List of UK charts and number-one singles (1969–1988)

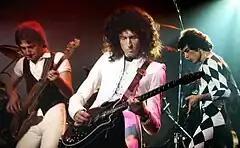
Queen, who spent nine weeks at number one with "Bohemian Rhapsody" in 1975, also had two number-ones that are not recognised in the Official Charts Company's canon.

On 15 February 1969, the BMRB was commissioned in a joint venture by the BBC and "Record Retailer" to compile the singles and album charts. BMRB compiled the first chart from postal returns of sales logs from 250 record shops. The sampling cost approximately £52,000 and shops were randomly chosen and submitted figures for sales taken up to the close of trade on Saturday. The data was compiled on Monday and given to the BBC on Tuesday to be announced on Johnnie Walker's afternoon show and later published in "Record Retailer" (rebranded "Music Week" in 1972). However, the BMRB often struggled to have the full sample of sales figures returned by post. The 1971 postal strike meant that data had to be collected by telephone but this was deemed inadequate for a national chart, and by 1973 the BMRB was using motorcycle couriers to collect sales figures. A "World in Action" documentary exposé in 1980 revealed corruption within the industry; stores' chart-returns dealers would frequently be offered bribes to falsify sales logs.